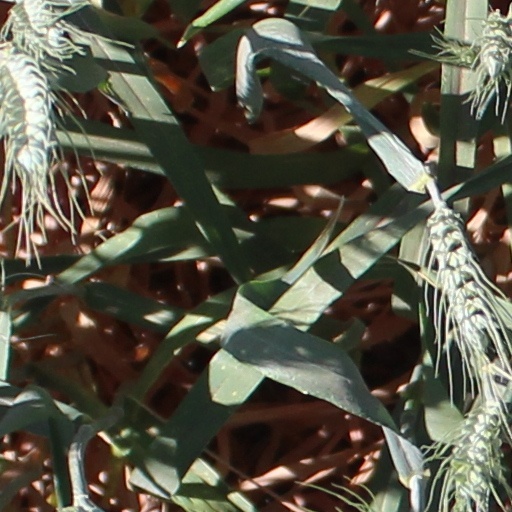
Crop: wheat